Agnès Varda

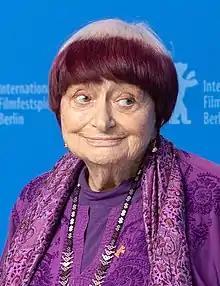
Varda at the Berlin Film Festival in February 2019

Because of her literary influences, and because her work predates the French New Wave, Varda's films belong more precisely to the Left Bank ("Rive Gauche") cinema movement, along with those of Resnais, Chris Marker, Marguerite Duras, Alain Robbe-Grillet, Jean Cayrol and Henri Colpi. Categorically, the Left Bank side of the New Wave movement embraced a more experimental style than the "Cahiers du Cinéma" group, but this distinction is ironic considering that the New Wave itself was considered experimental in its treatment of traditional methodologies and subjects.